Native American peoples of Oregon

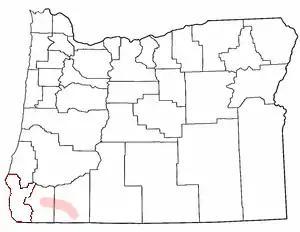
Map showing the location of the Rogue River Valley within the post-1859 boundaries of the state of Oregon

The indigenous peoples of Southern Oregon were filled with alarm and terror over the brutality that they faced at the hands of white miners and settlers. Appeals to white authorities for protection went unheeded.